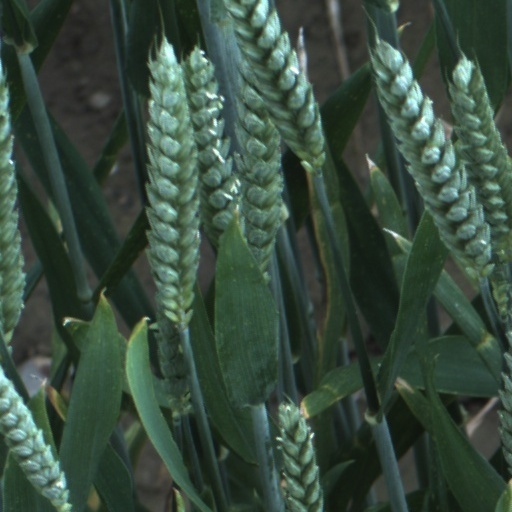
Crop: wheat